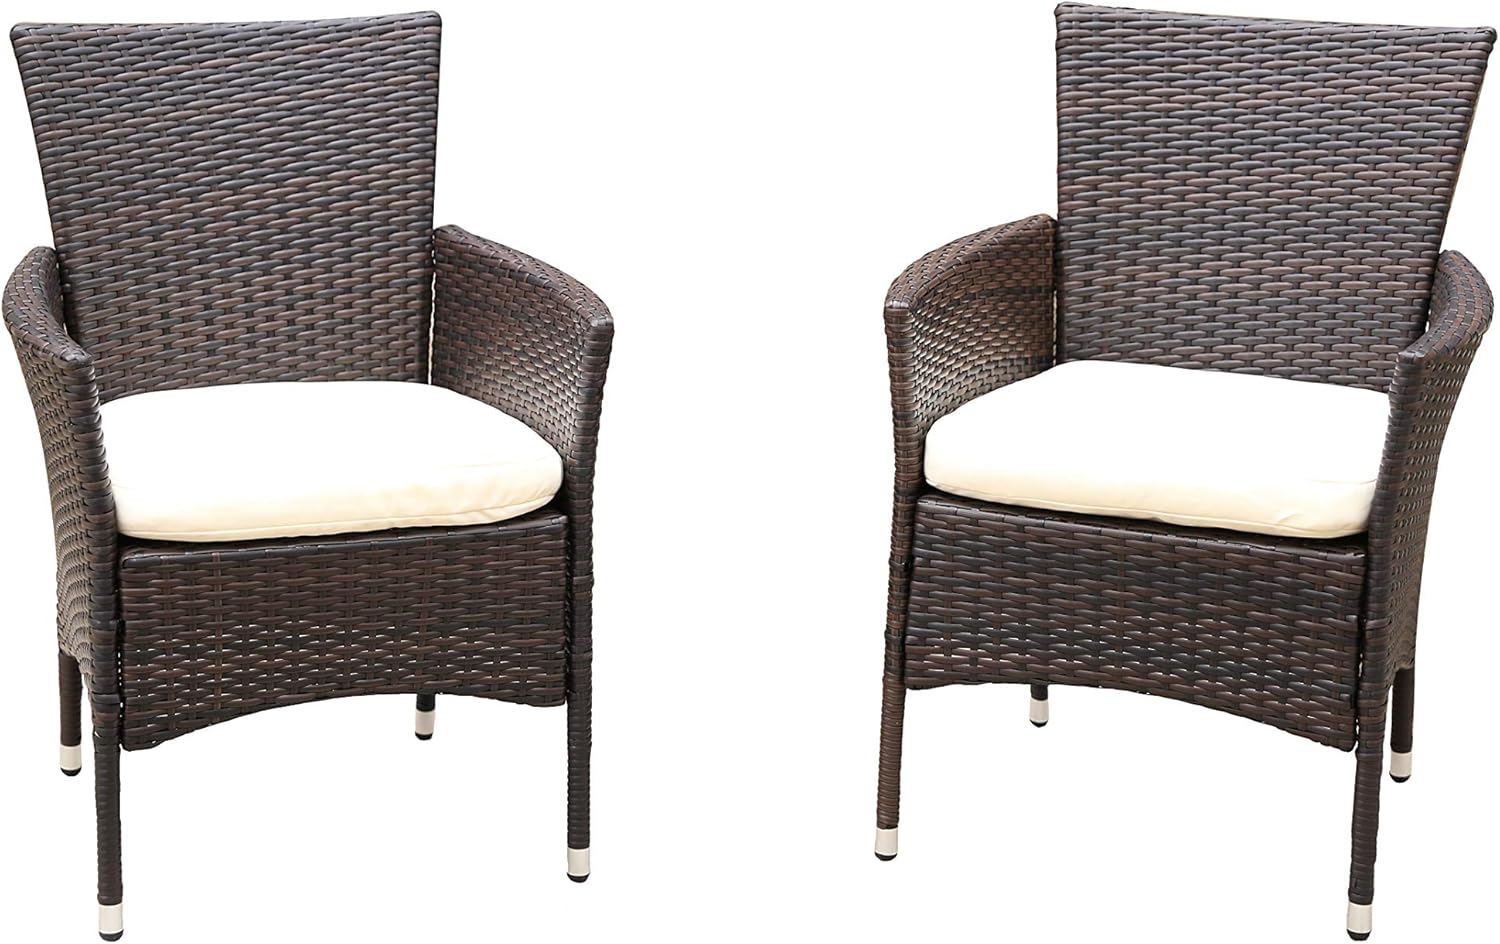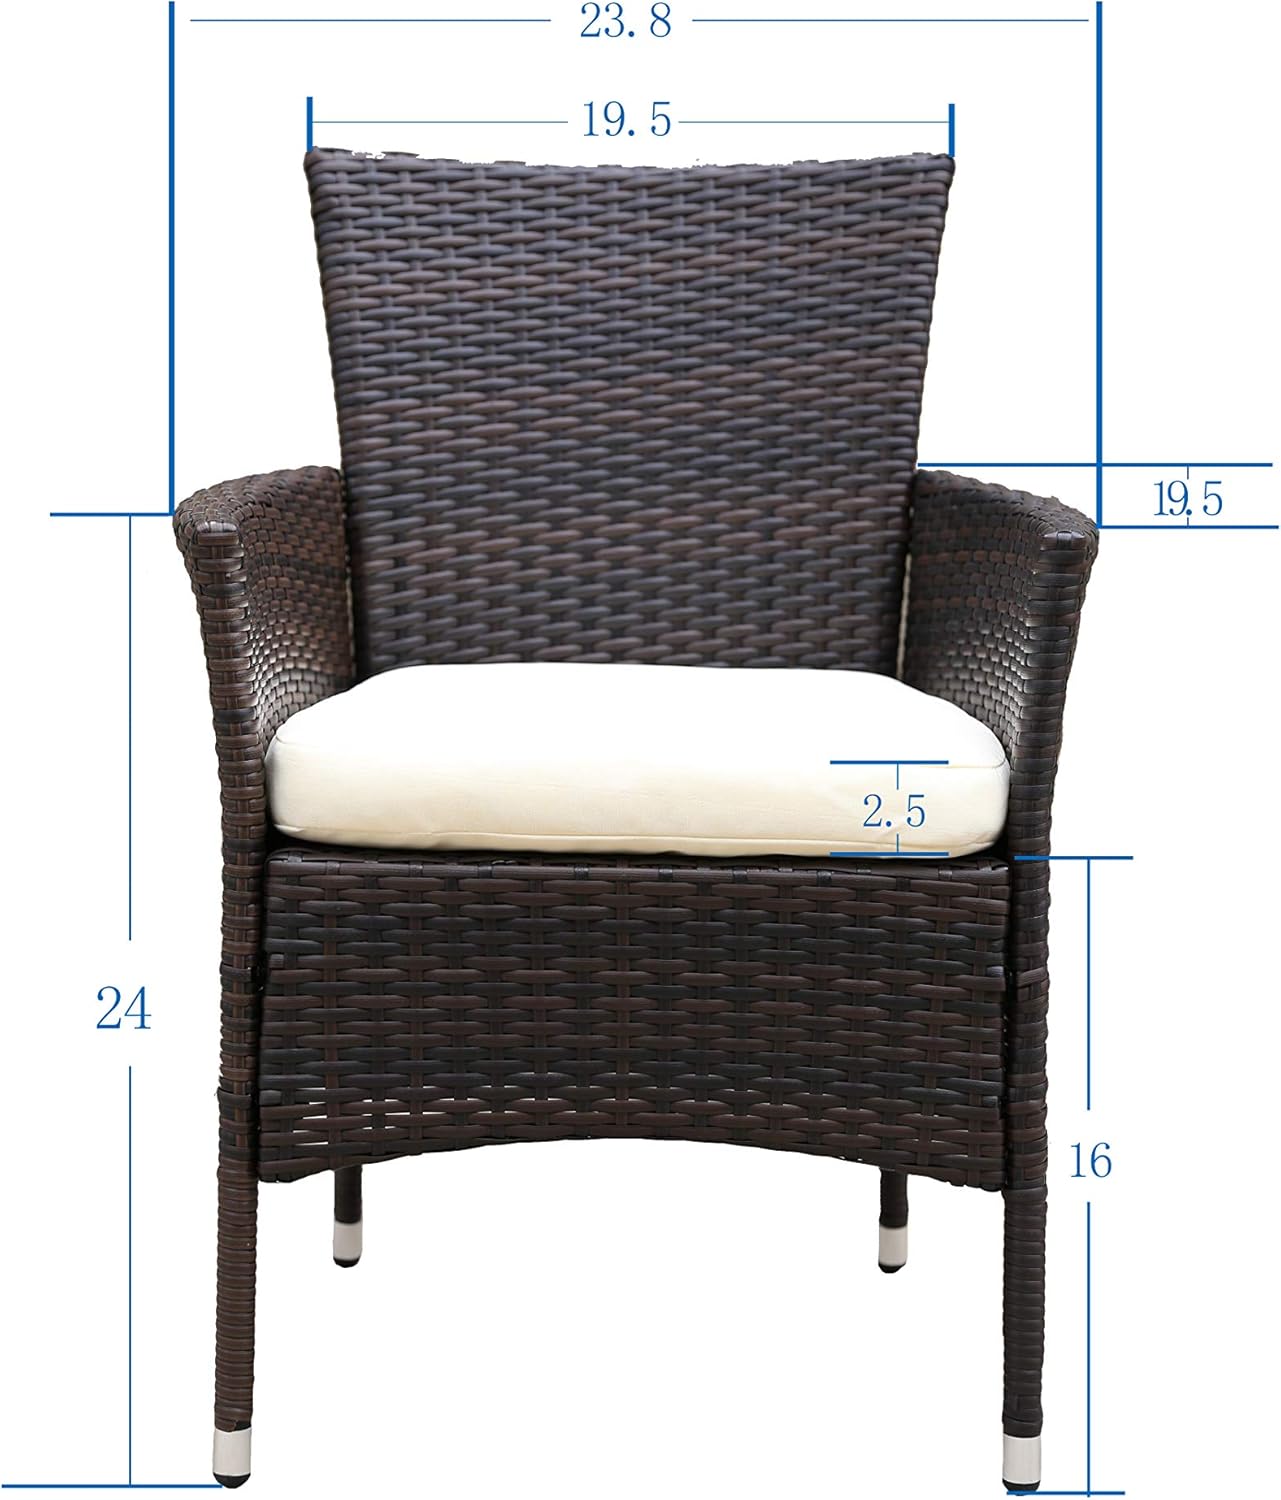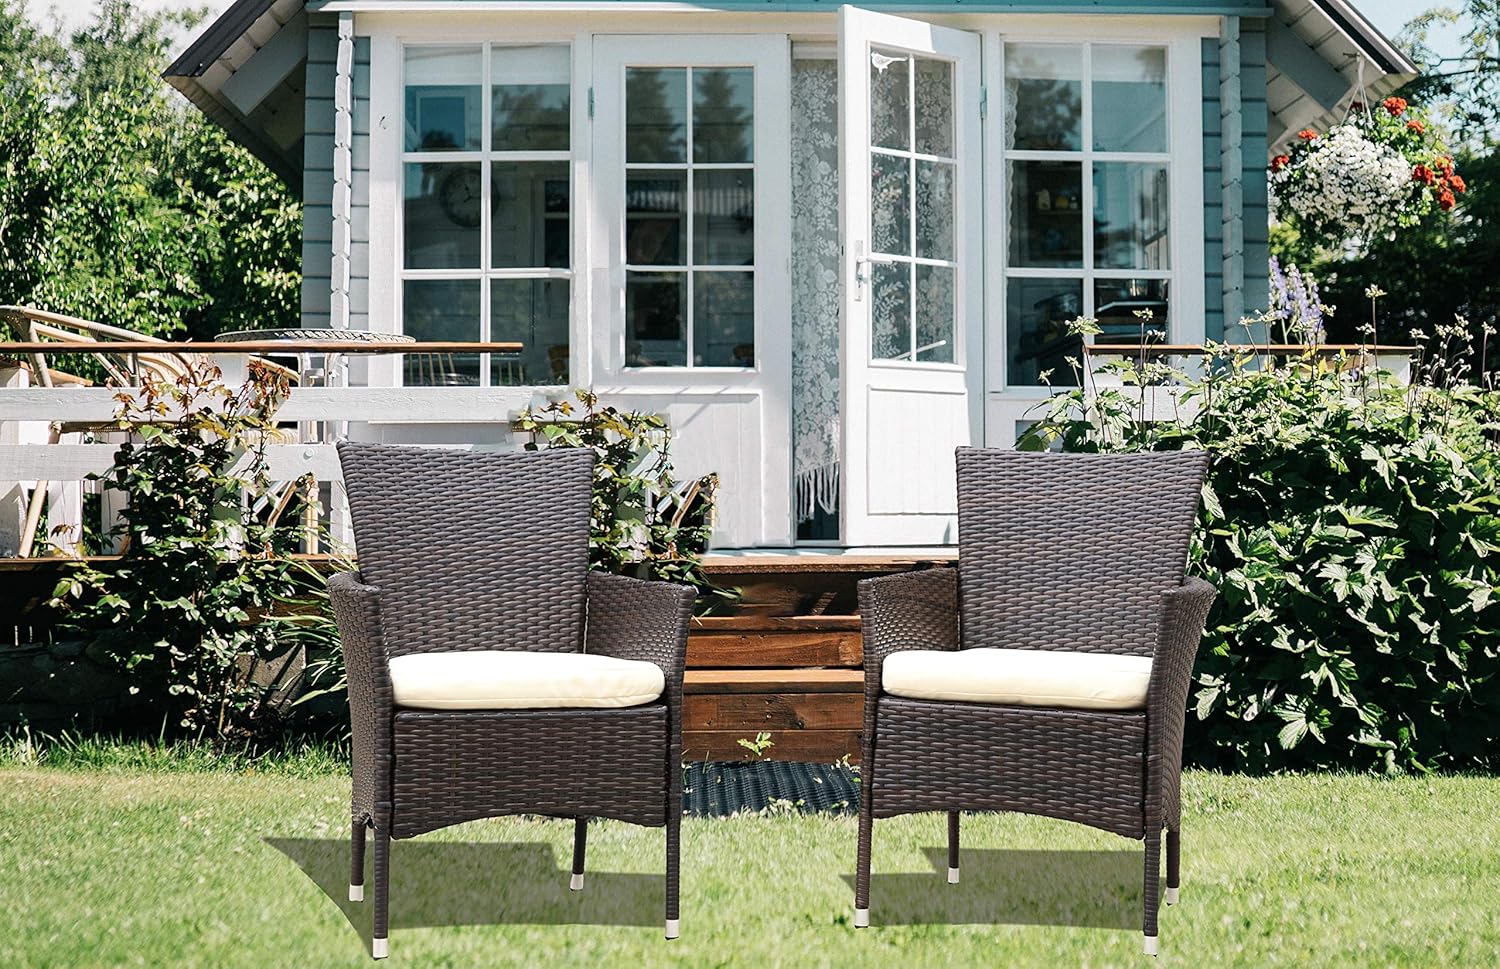
Patio Sets Outdoor Furniture, Rattan Chair Wicker Sets with Cushion Conversation Outdoor Seating 2 Pieces for Porches Garden Poolside Balcony (Brown/Beige)
Category: Amazon Home
Patio Furniture 2 Piece Set Rattan Chair Wicker Porch Decor Outdoor Furniture Garden Sofa Bistro Set for Pool or Backyard, Balcony
Features: 【Sturdy Brown Rattan】The rattan material Zanzio's use is light but strong and sturdy. Zanzio's patio rattan pieces will be still in great condition even though they are exposed to rain, hail, direct sunshine and heat. As for for water resistant, we will no longer have to worry about the humid and gloomy weather outside, the rattan seating will dry up very well. Sitting in Zanzio's trendy and practical outdoor patio seats, enjoy your afternoon with your friends under a small awning. | 【Upscale Outside Sets】Are you looking for patio with a good size to create an outdoor living space? Zanzio’s outside set suits outdoor decoration very much and is perfect for a patio, balcony, front porch, or the poolside. Just sit in Zanzio’s rattan chairs/sofas together with your families or friends in the evening and chat or drink a cup of coffee and watch the cars drive by. | 【Comfy Beige Cushion】 Zanzio's patio chairs/sofa come with 2 inches seat cushions. if needed cushions can be taken away from the seats to your preference. No warping, there will be no visible sun damage and no soak feeling after a long period of use. Tips: On rainy days, it's good to your set to flip the cushions over so the side you sit on doesn't get wet. And on sunny day, we are sure it will slow down the aging considerably and keep the original color if your set doesn't sit in direct sun. | 【Straightforward Installation】 Zanzio’s patio set packages will come with detailed instructions and the Allen wrenches and bolts. Also all the pieces are well identified. Helpful hint: When assembling, don’t screw in the screws all the way until the very end. Put it all together loosely, then tighten them. If you tighten some of them too early, it is hard to get the rest to line up. it takes some patience but it is a no-brainer.